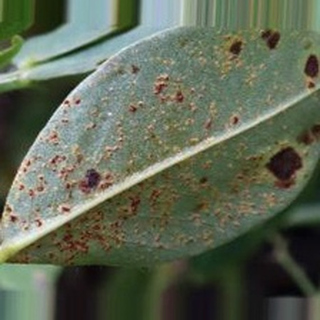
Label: groundnut_rust